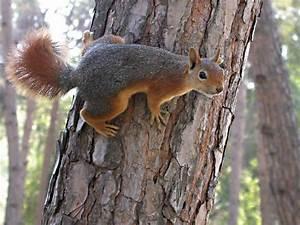
squirrel